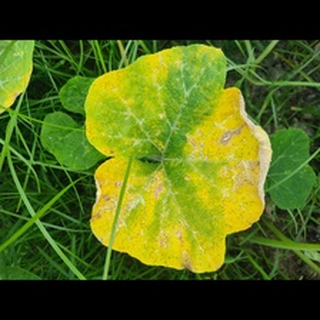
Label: pumpkin_downy_mildew